Lipid bilayer fusion

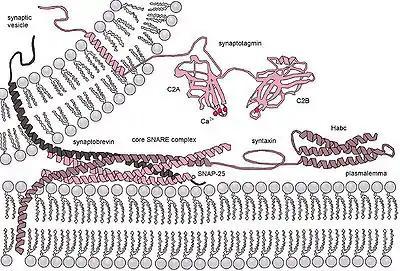
Diagram of the action of SNARE proteins docking a vesicle for exocytosis. Complementary versions of the protein on the vesicle and the target membrane bind and wrap around each other, drawing the two bilayers close together in the process.

The situation is further complicated when considering fusion "in vivo" since biological fusion is almost always regulated by the action of membrane-associated proteins. The first of these proteins to be studied were the viral fusion proteins, which allow an enveloped virus to insert its genetic material into the host cell (enveloped viruses are those surrounded by a lipid bilayer; some others have only a protein coat). Broadly, there are two classes of viral fusion proteins: acidic and pH-independent. pH independent fusion proteins can function under neutral conditions and fuse with the plasma membrane, allowing viral entry into the cell. Viruses utilizing this scheme included HIV, measles and herpes. Acidic fusion proteins such as those found on influenza are only activated when in the low pH of acidic endosomes and must first be endocytosed to gain entry into the cell.